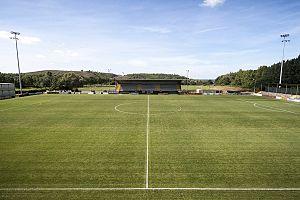
Le stade Robert Urbain est un stade de football situé dans le village de Boussu, dans la Province de Hainaut, en Belgique.
Le Championnat de Belgique de football D3 2020-2021 est la quatre-vingt-douzième saison du championnat belge de 3ᵉ Division.